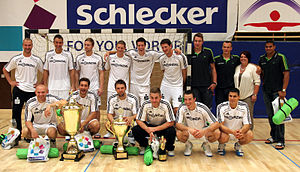
THW Kiel
THW Kiel er en tysk håndboldklub, der blev grundlagt 4. februar 1904. Håndboldafdelingen blev dog først oprettet i 1923. Klubben spiller i Bundesligaen. De har vundet 20 tyske mesterskaber siden 1957, den tyske pokalturnering seks gange siden 1998, EHF Cup'en 3 gange siden 1998, den tyske supercup fem gange siden 1995, samt Champions League og europamesterskabet for klubhold én gang. Desuden har klubben vundet to tysk mesterskaber i mark-/udendørshåndbold, hvor det også er blevet til to sølvmedaljer.